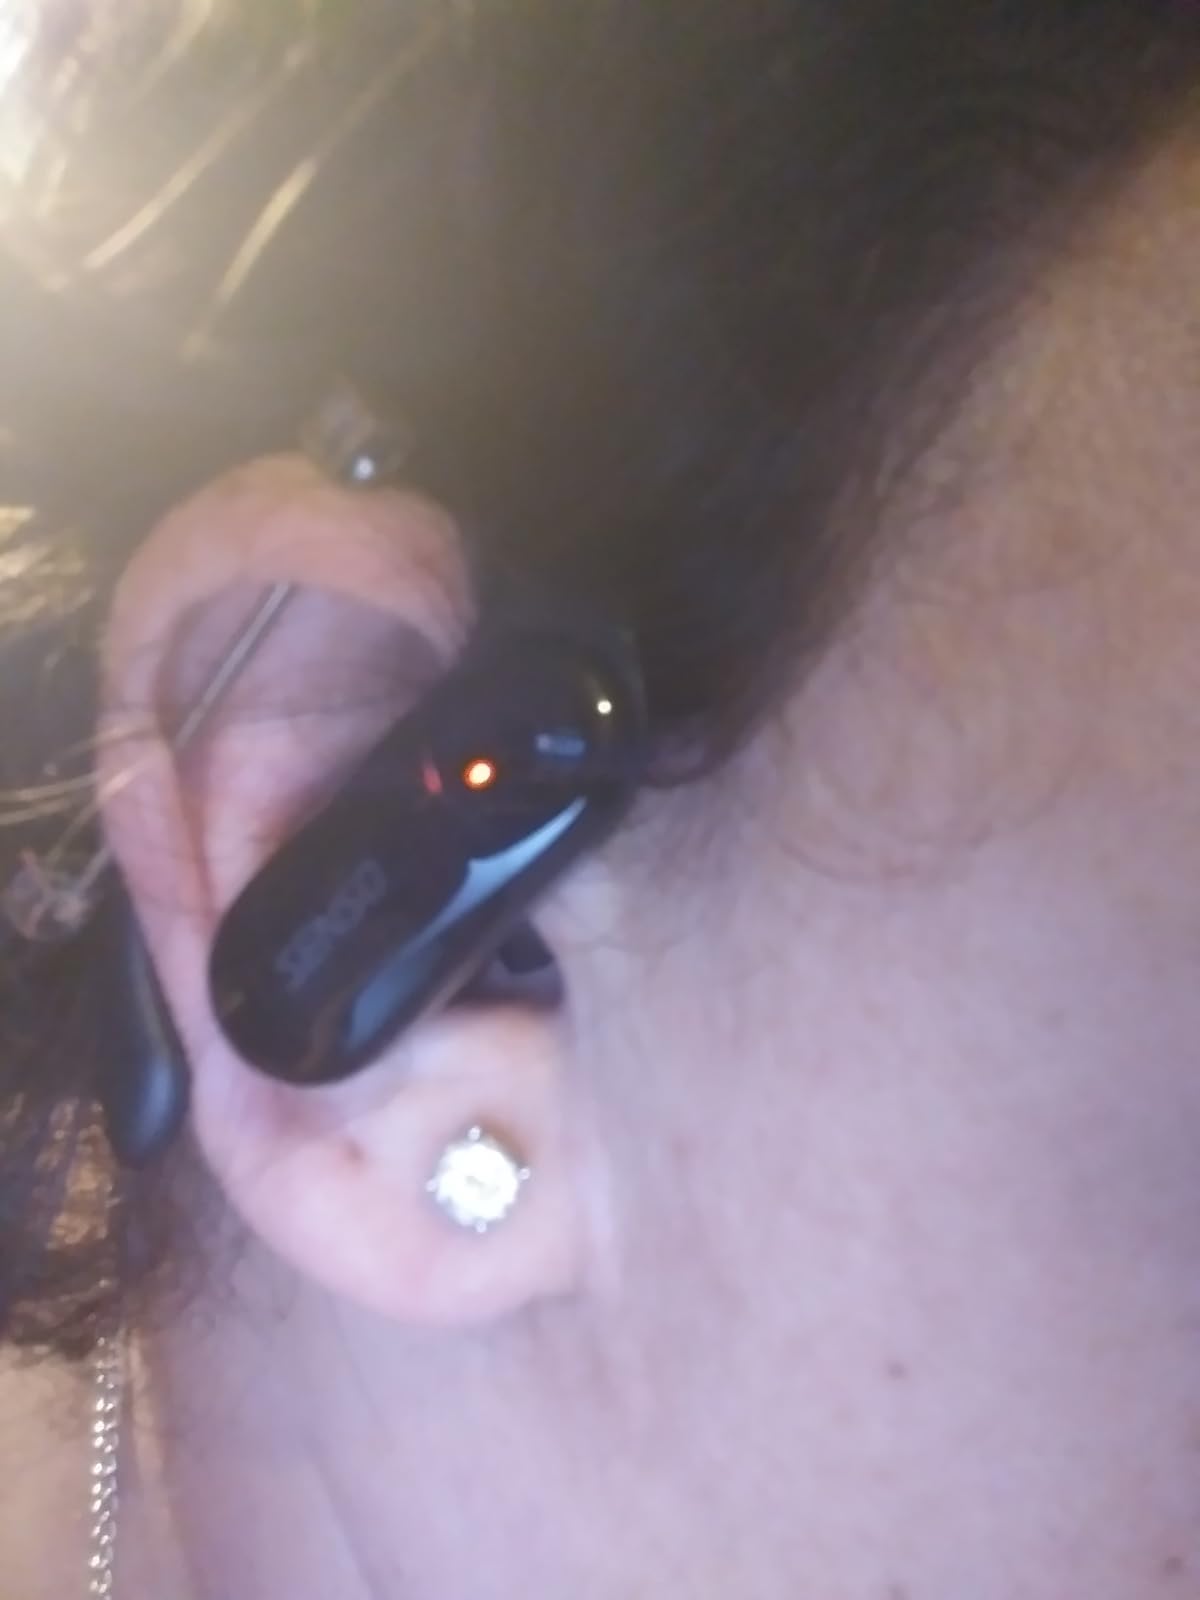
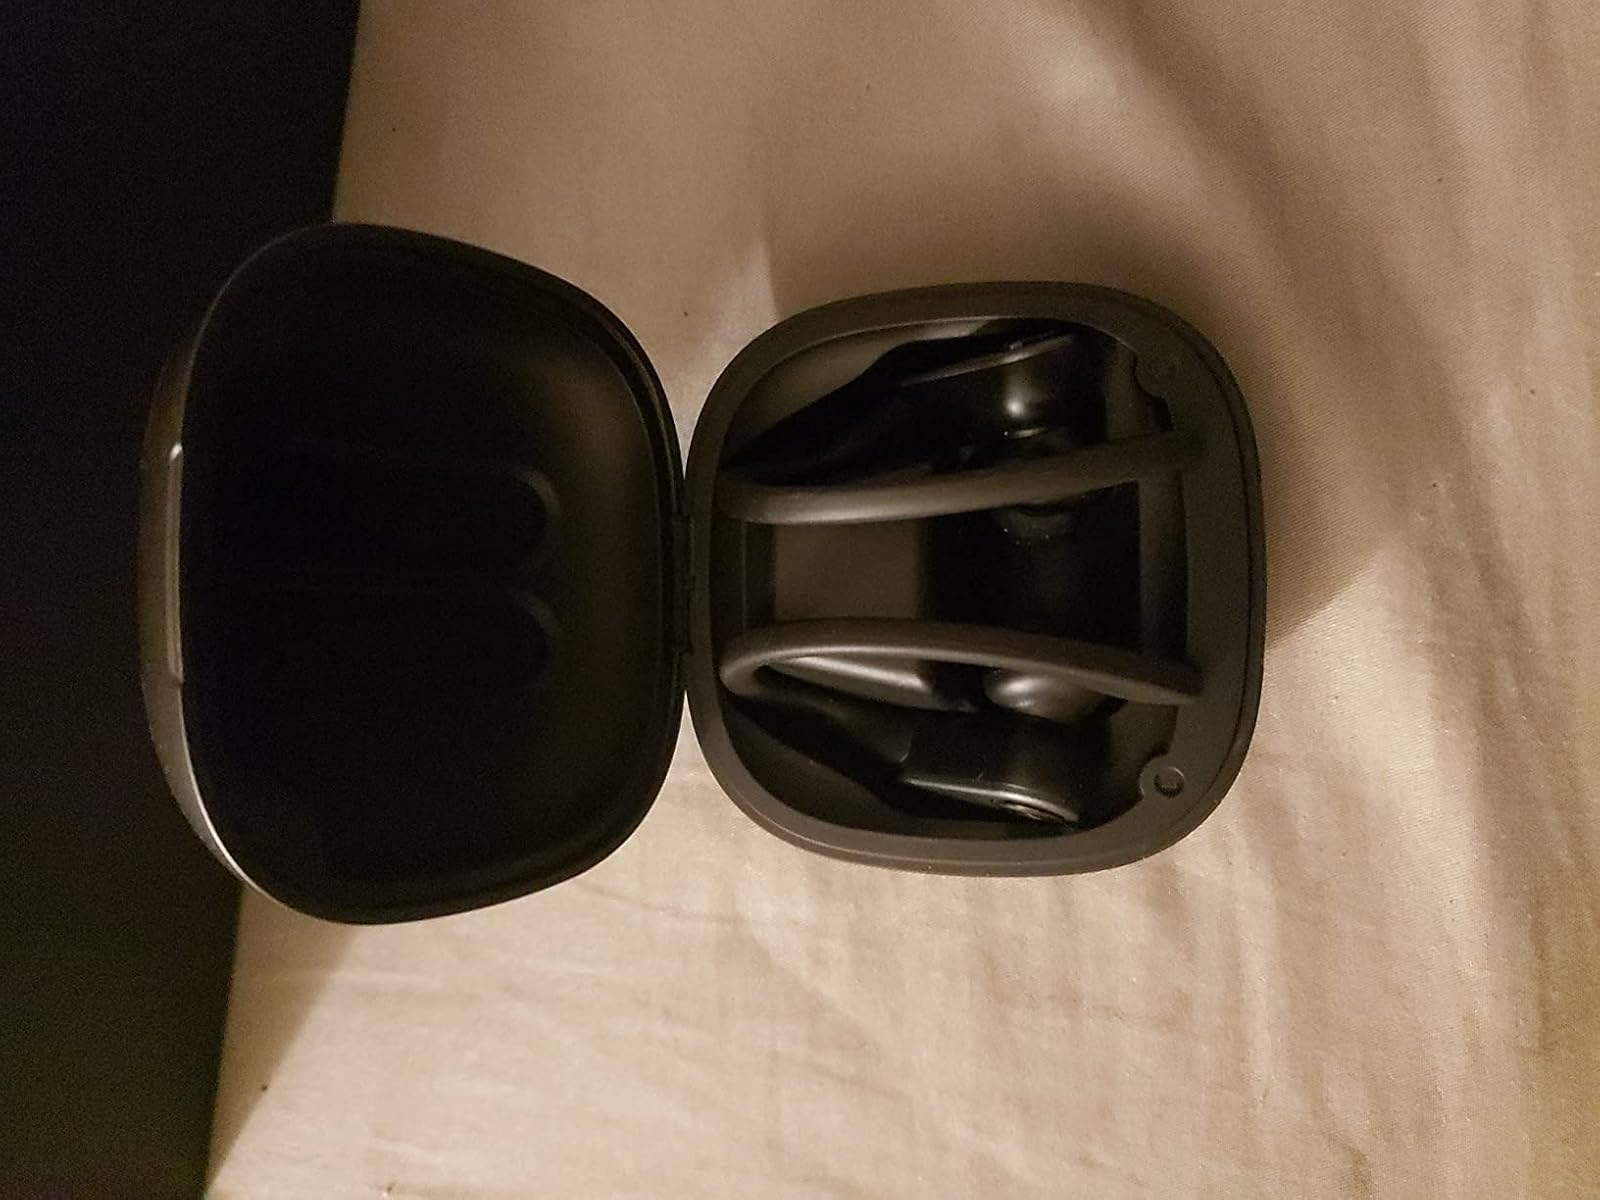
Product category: earbuds
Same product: no